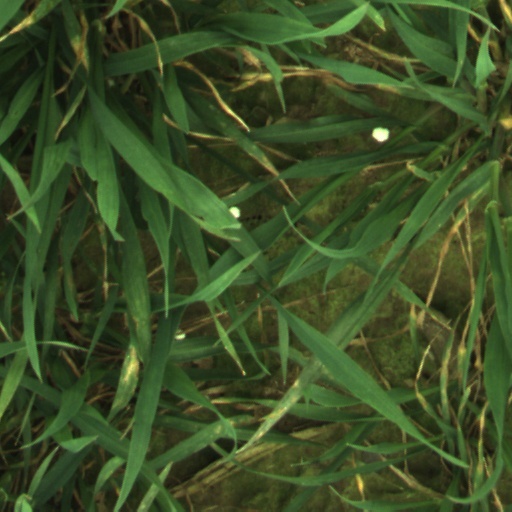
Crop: wheat